IK Oddevold

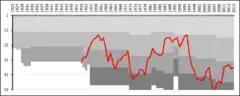
A chart showing the progress of IK Oddevold through the swedish football league system. The different shades of gray represent league divisions.

IK Oddevold is a Swedish football club located in Uddevalla. The club, formed on 3 July 1932, currently plays in Sweden's second-flight league, Superettan. They play most of their home games at Rimnersvallen and they also have a newly built training facility called Thordéngården where they play most of their friendly games.